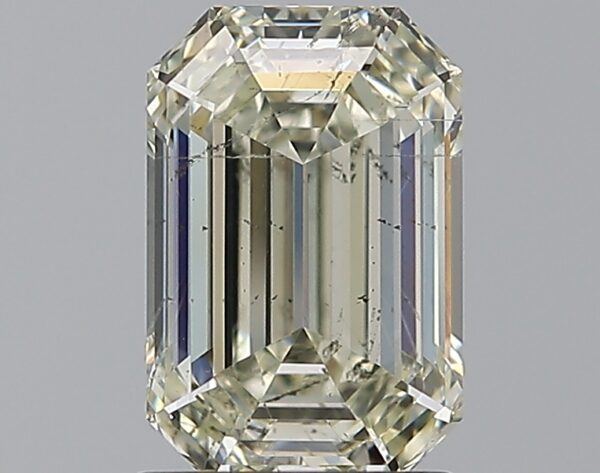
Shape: emerald
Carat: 1.51
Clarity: SI2
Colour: M
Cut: EX
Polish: EX
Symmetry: EX
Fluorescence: N
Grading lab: GIA
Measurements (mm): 8.06 x 5.35 x 3.53